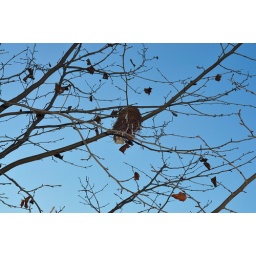
Birds nest in the tree outside our house